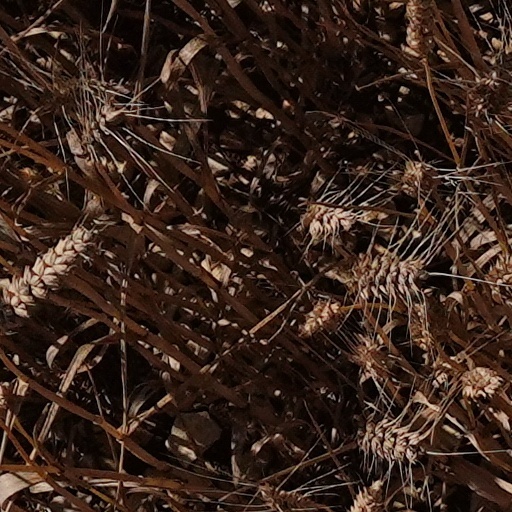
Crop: wheat